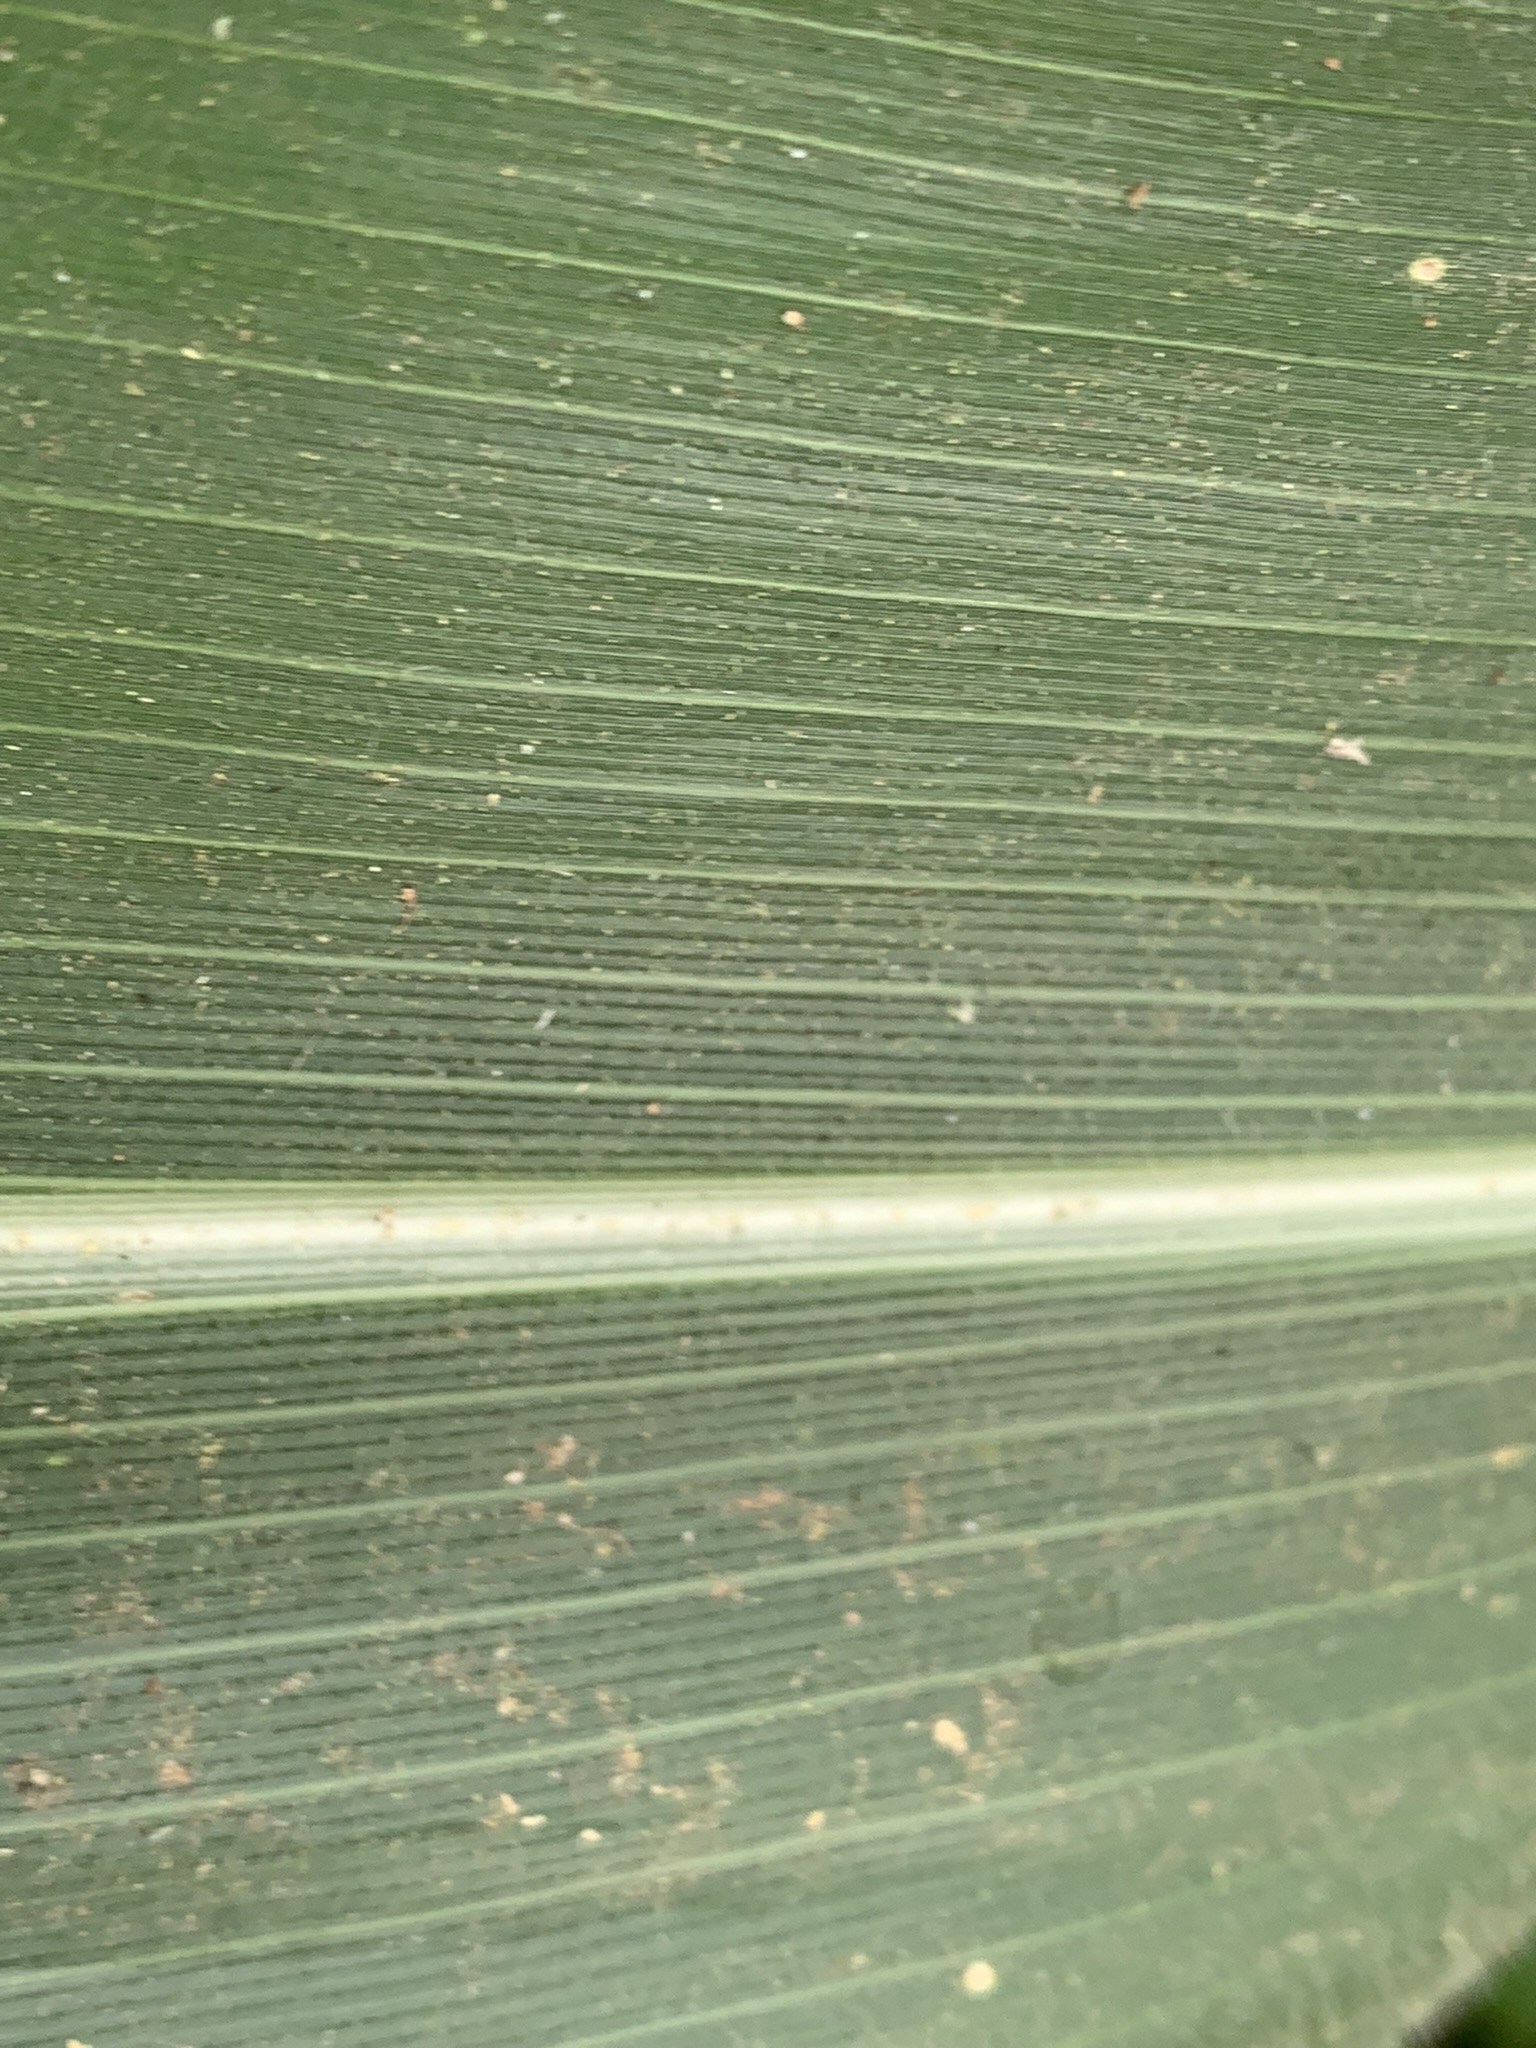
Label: Healthy